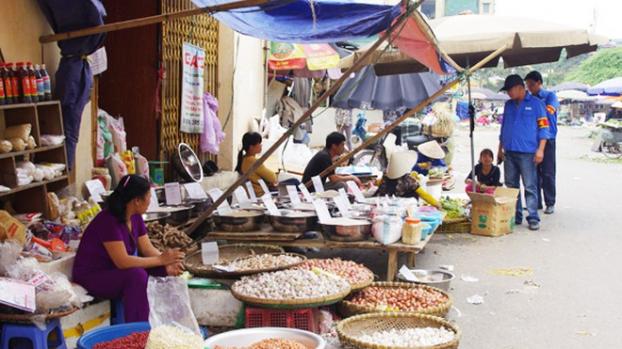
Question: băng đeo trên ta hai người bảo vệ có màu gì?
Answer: băng đeo có màu đỏ